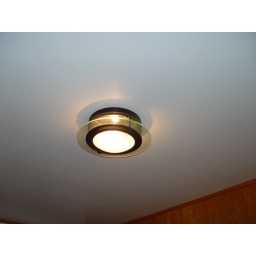
The only light fixture in the house that is staying, located above the dining room table...